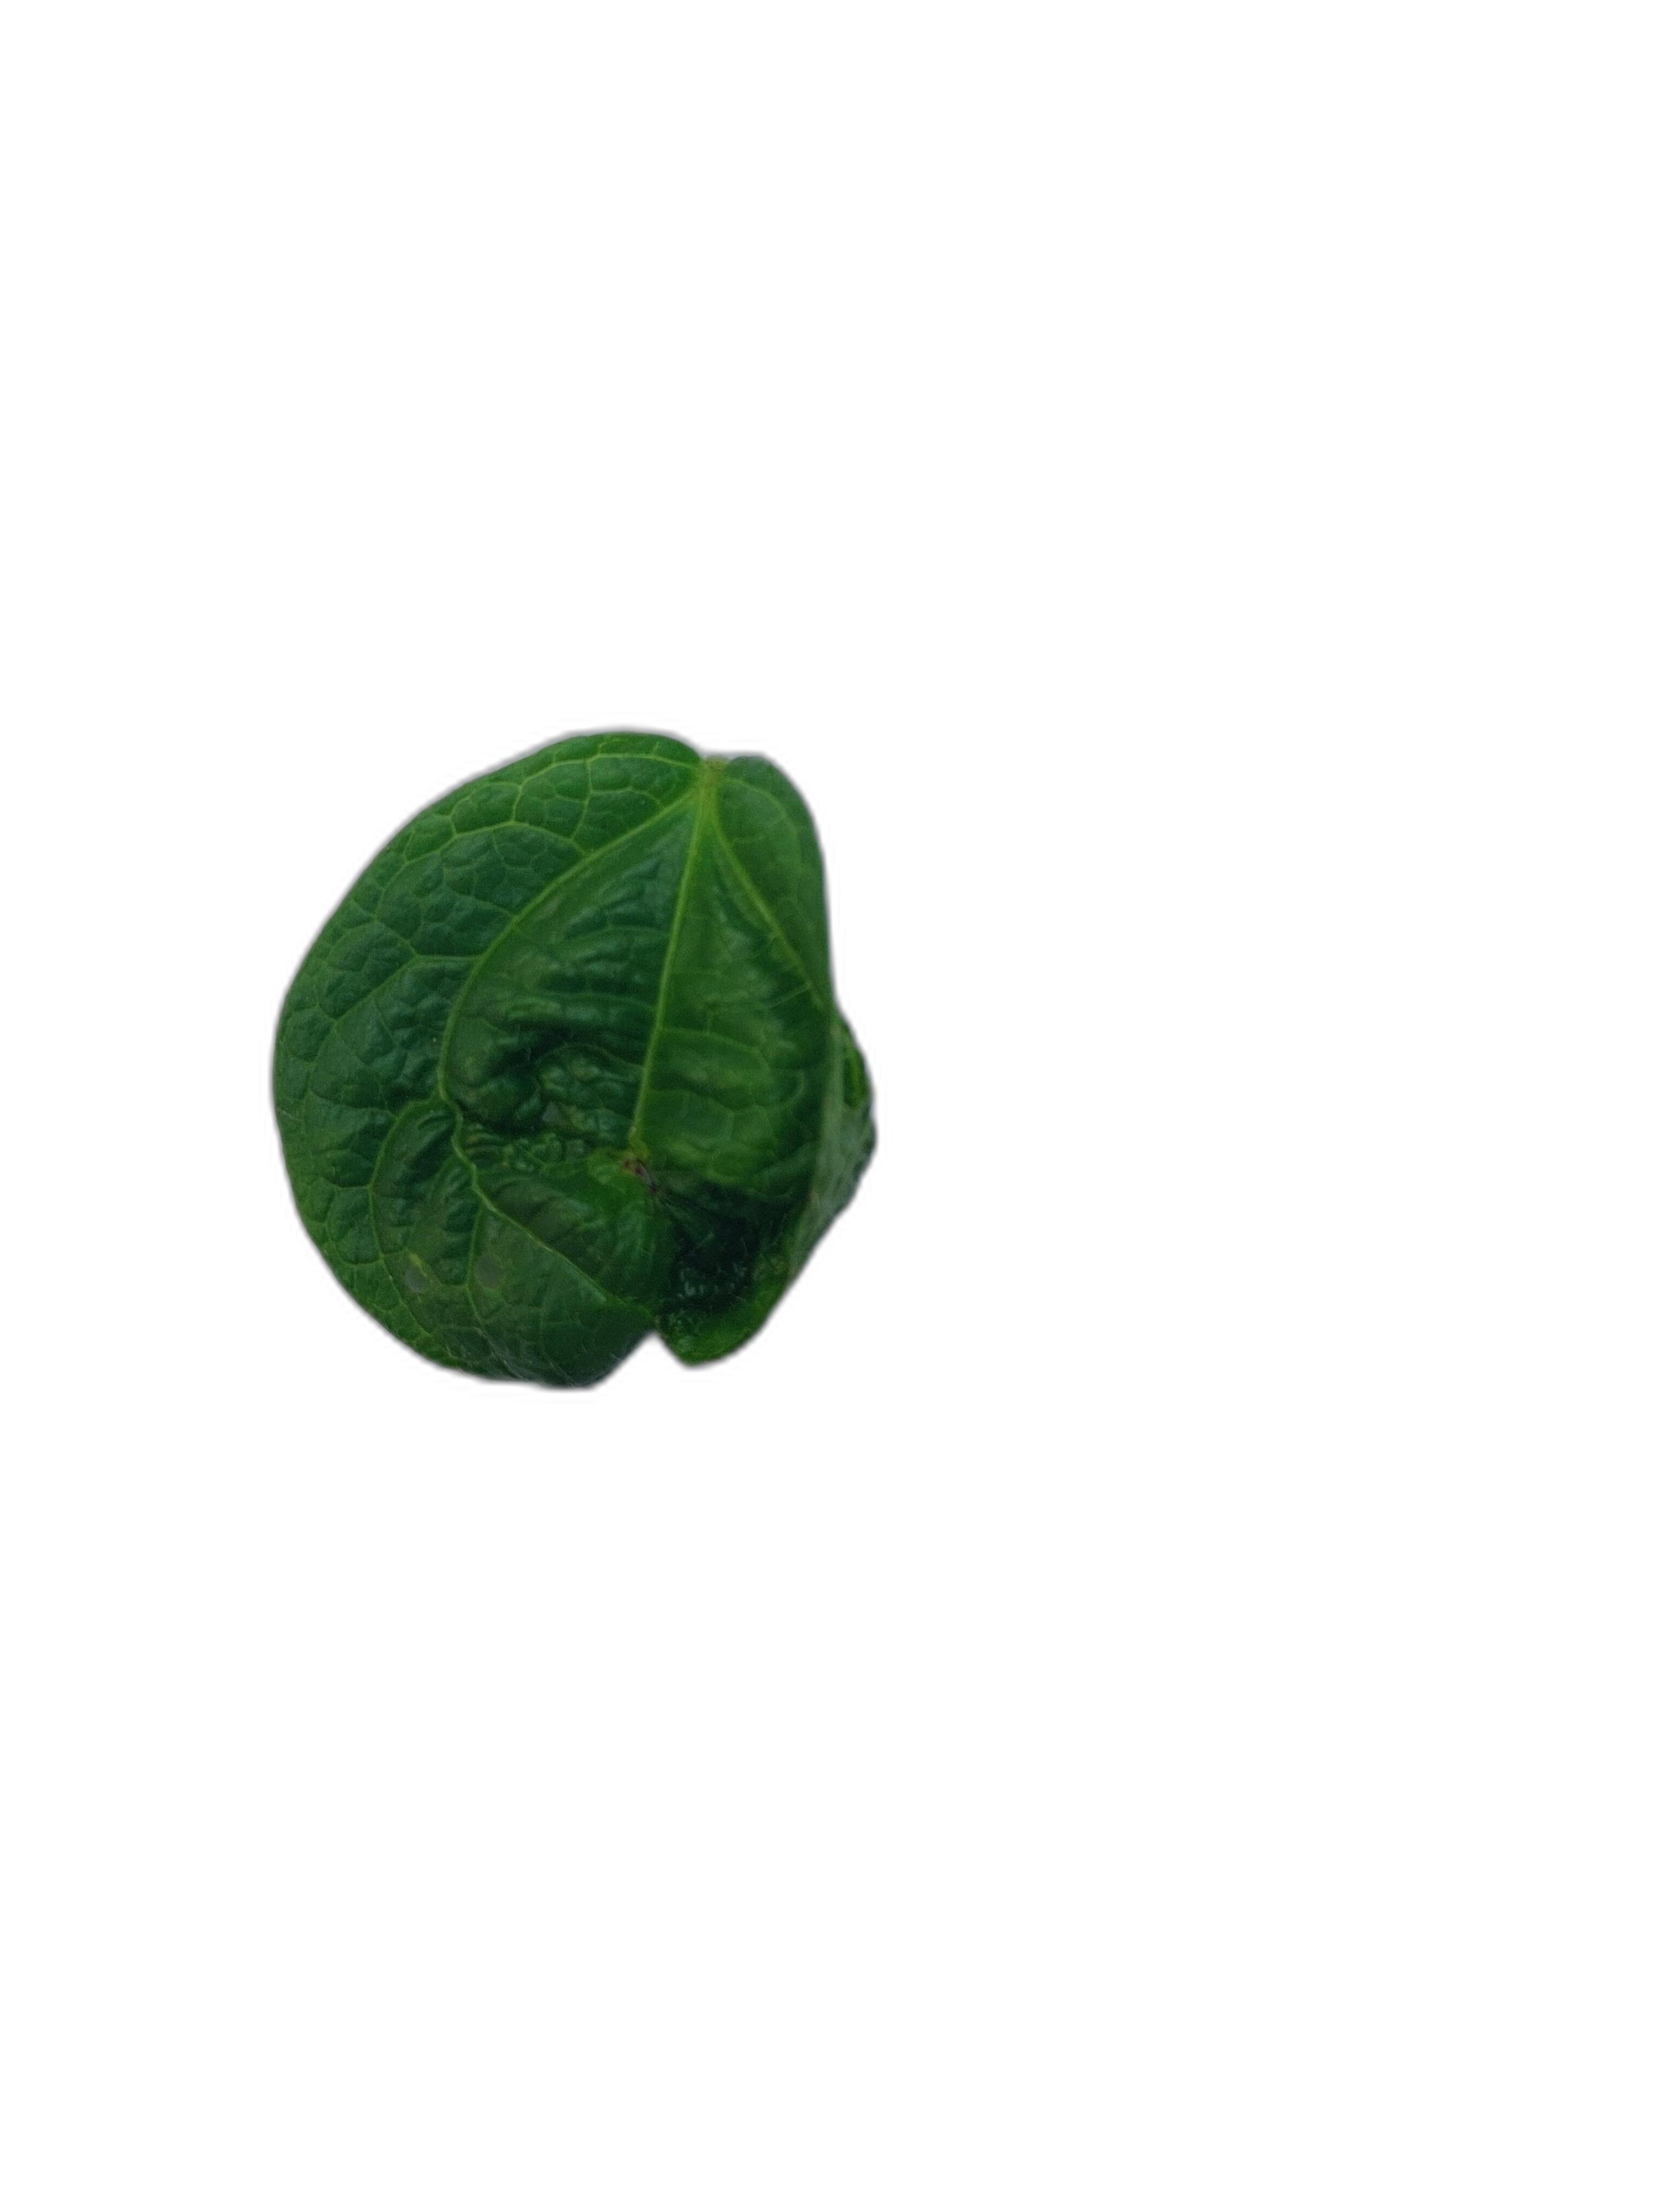
Label: Leaf Crinkle